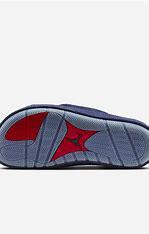
Brand: Jordan
Model: Sophia